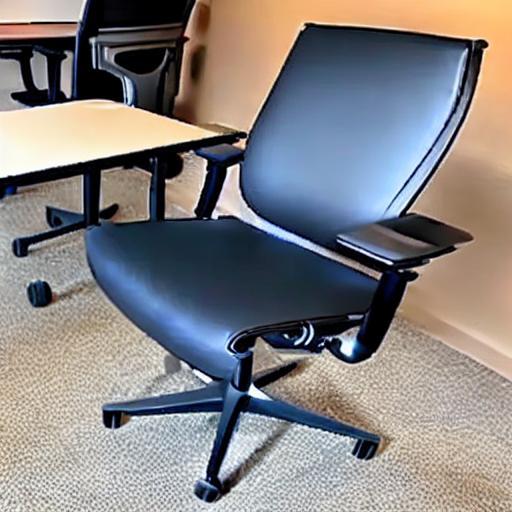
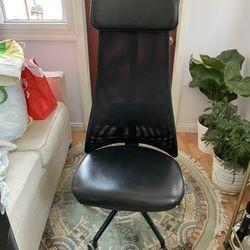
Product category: items_chair
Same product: no